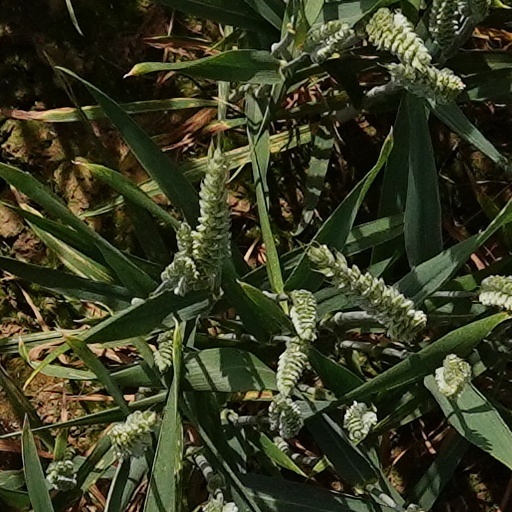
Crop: wheat